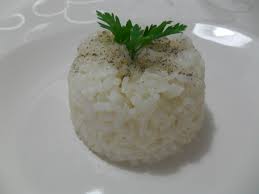
Yemek: pirinc_pilavi